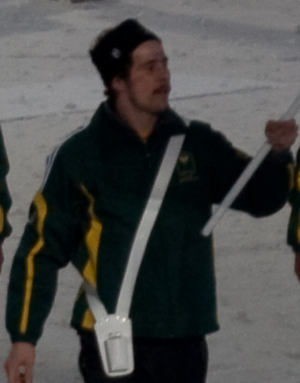
La participation de l'Afrique du Sud aux Jeux olympiques d'hiver de 2010 à Vancouver au Canada, du 12 au 28 février 2010, constitue la sixième participation du pays à des Jeux olympiques d'hiver. La délégation sud-africaine est composée de deux athlètes, Peter Scott en ski alpin et Oliver Kraas, qui est également porte-drapeau du pays lors de la cérémonie d'ouverture de ces Jeux, en ski de fond.